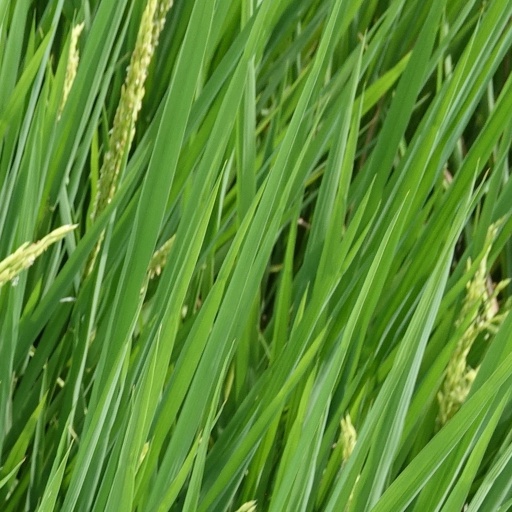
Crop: rice